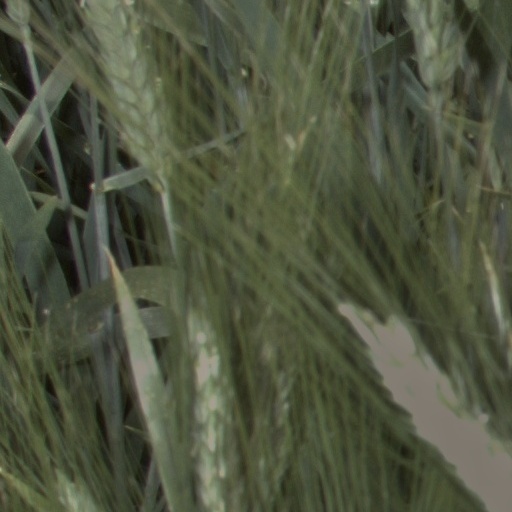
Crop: wheat